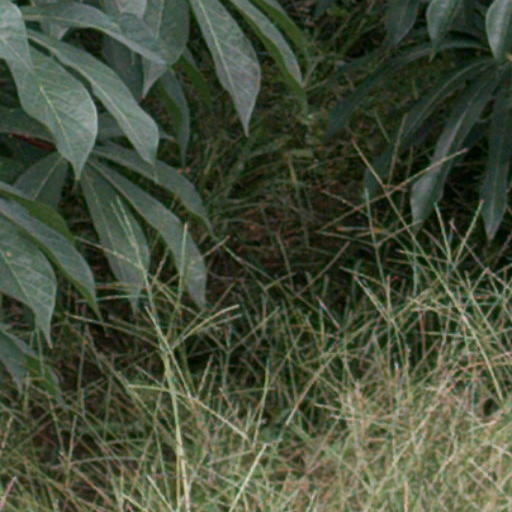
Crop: cassava